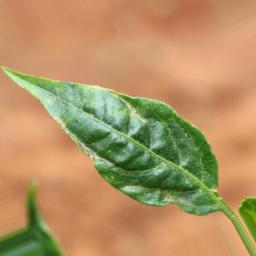
Label: mites_and_trips